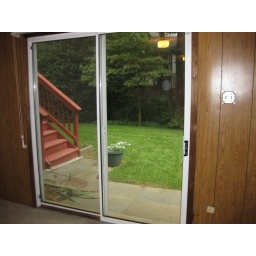
Original sliding glass door in basement